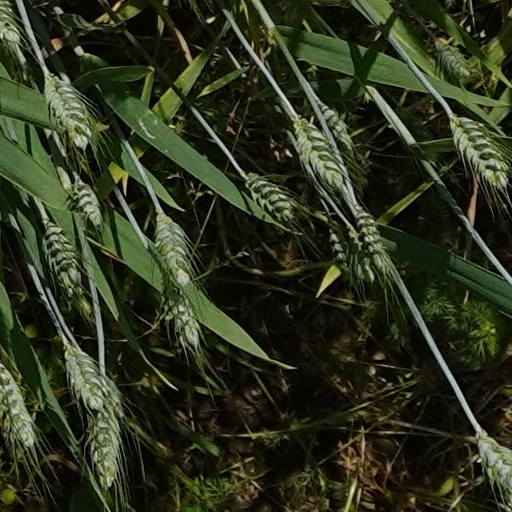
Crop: wheat